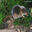
Label: shrew